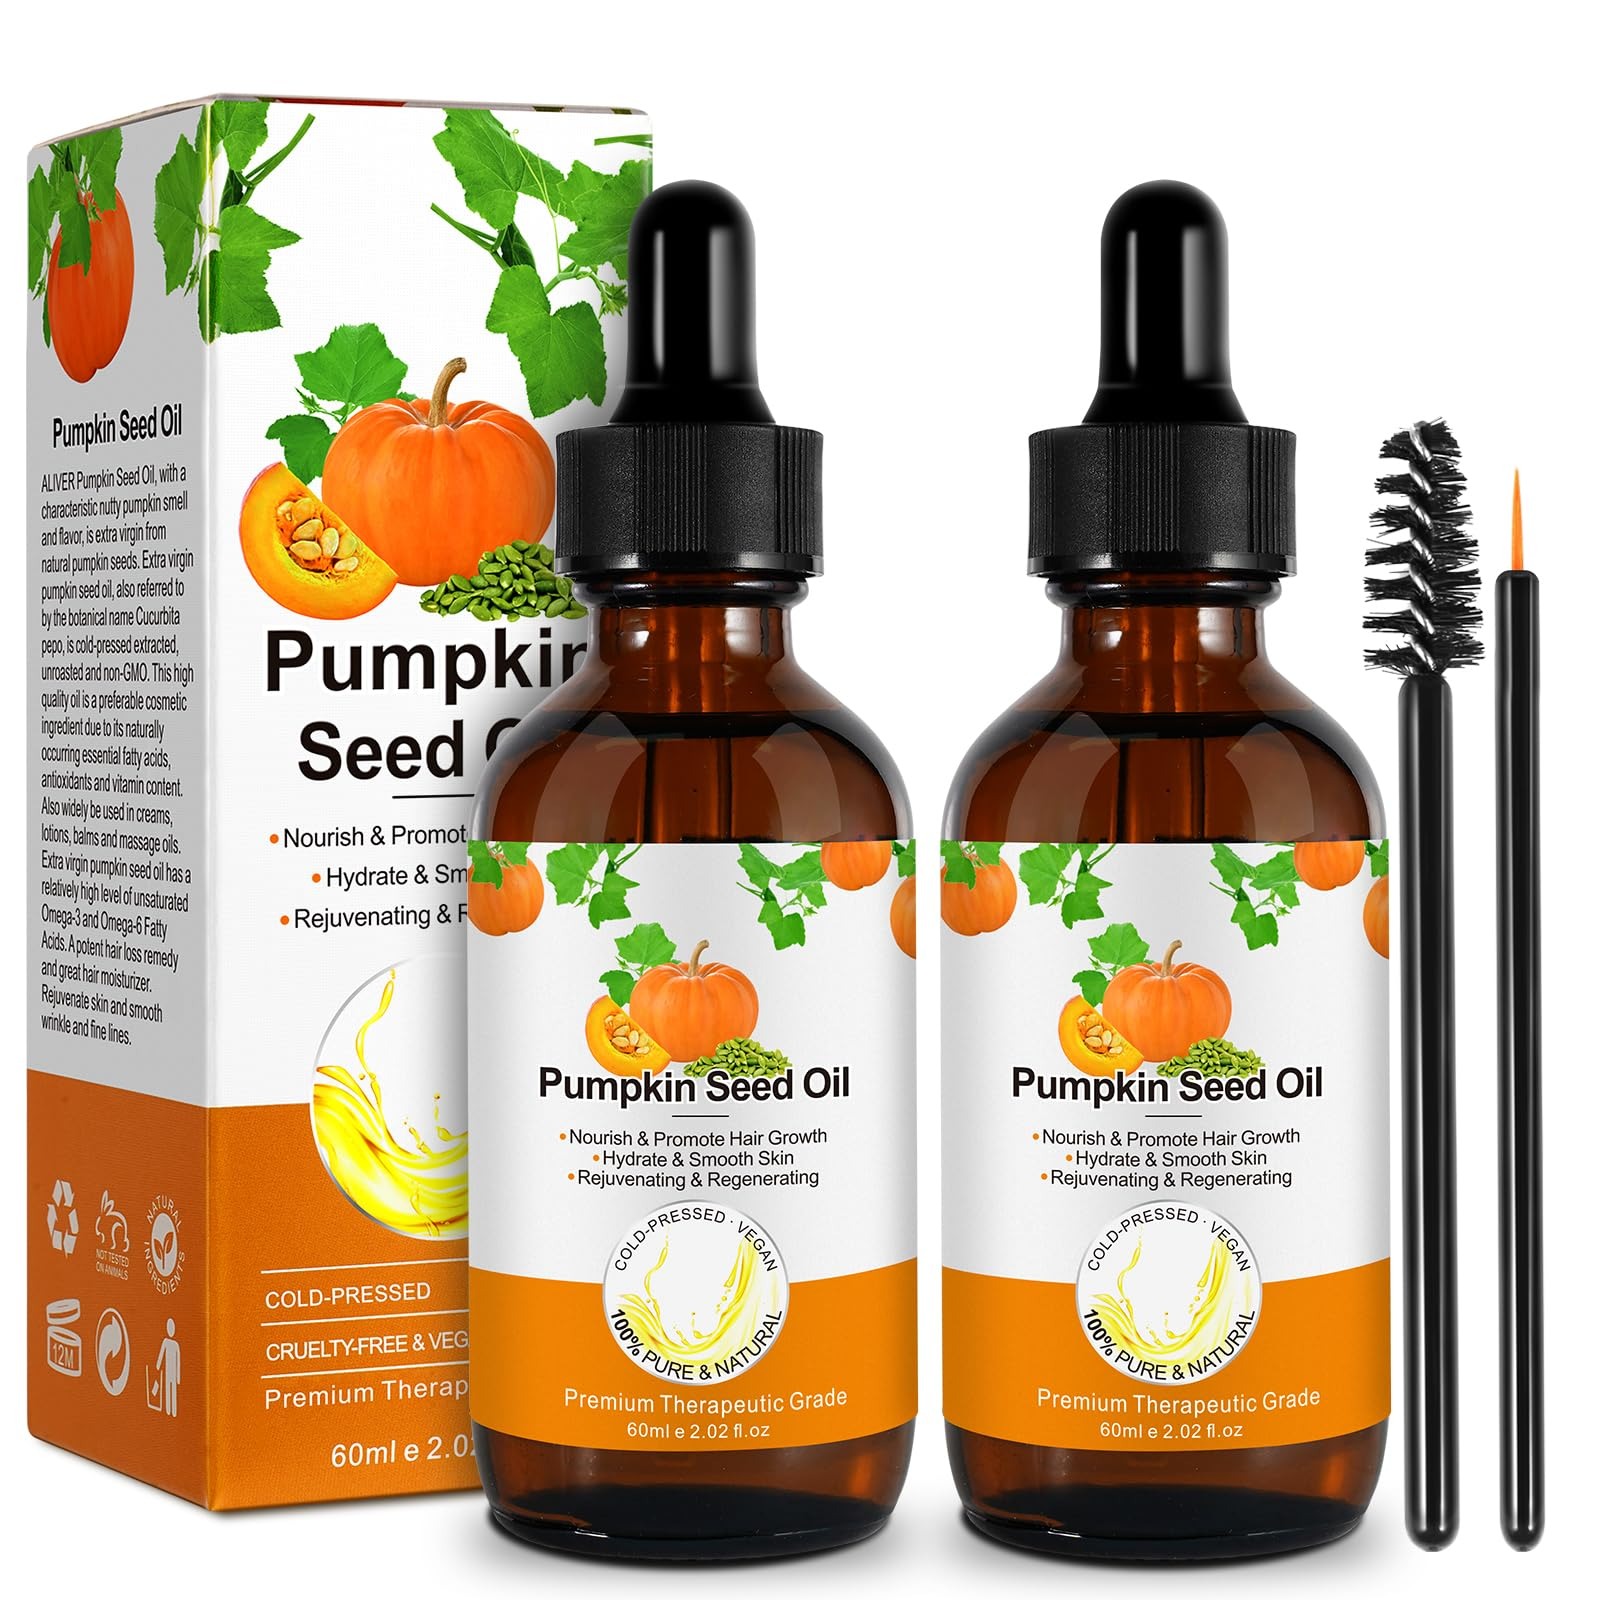
Item Name: 2 Pack Pumpkin Seed Oil,Pure Pumpkin Seed Oil for Hair Growth Cold Pressed,Moisturizing Scalp, Nourishment for All Hair and Skin 4 Fl Oz
Bullet Point 1: Promotes Hair Growth: Our organic pumpkin seed oil is specifically formulated to promote hair growth and nourish the scalp, helping to prevent hair loss and improve dry and damaged hair. Ideal for all hair types.
Bullet Point 2: Skin Care: Our pumpkin seed oil is rich in antioxidants such as vitamins A, C, and E, minerals like zinc, magnesium, and iron, and essential fatty acids. This powerful combination keeps skin moisturized, firms skin, and boosts moisture and collagen levels, while reducing wrinkles and fine lines. Perfect for daily skincare routines.
Bullet Point 3: Cold Pressed Pumpkin Seed Oil: Our 100% pure and natural pumpkin seed oil is cold pressed to maintain the original active substances, ensuring optimal results for skincare and hair growth. Gentle and effective, this oil is a must-have for your beauty routine.
Bullet Point 4: Multi-Purpose Carrier Oil: Our pumpkin seed oil is widely used for face oil, cream, lotion, gua sha, aromatherapy, massage, and hair growth and scalp care. Versatile and easy to incorporate into your daily routine
Bullet Point 5: Absolutely Safe Formula: Our gentle formula is made with 100% pure pumpkin seed extract, suitable for all skin types. Rest assured that our oil is safe for sensitive skin and will not cause any adverse reactions. Trust in the purity of our product.
Product Description: Pumpkin seed oil
Value: 4.0
Unit: Fl Oz

Price: 12.99